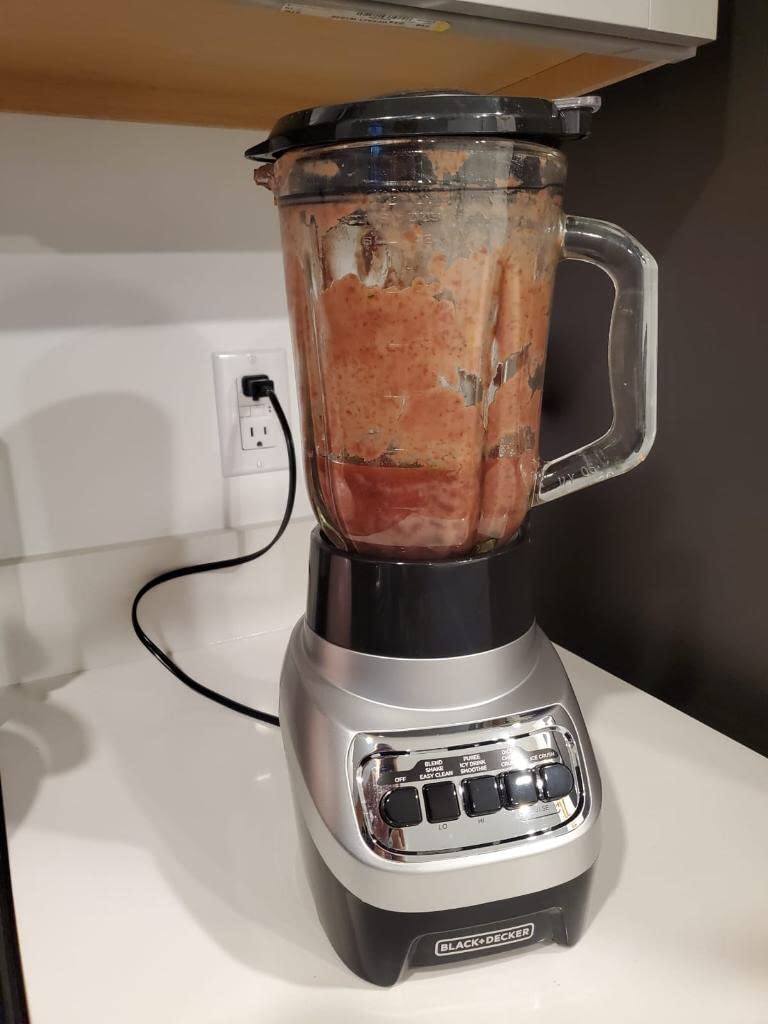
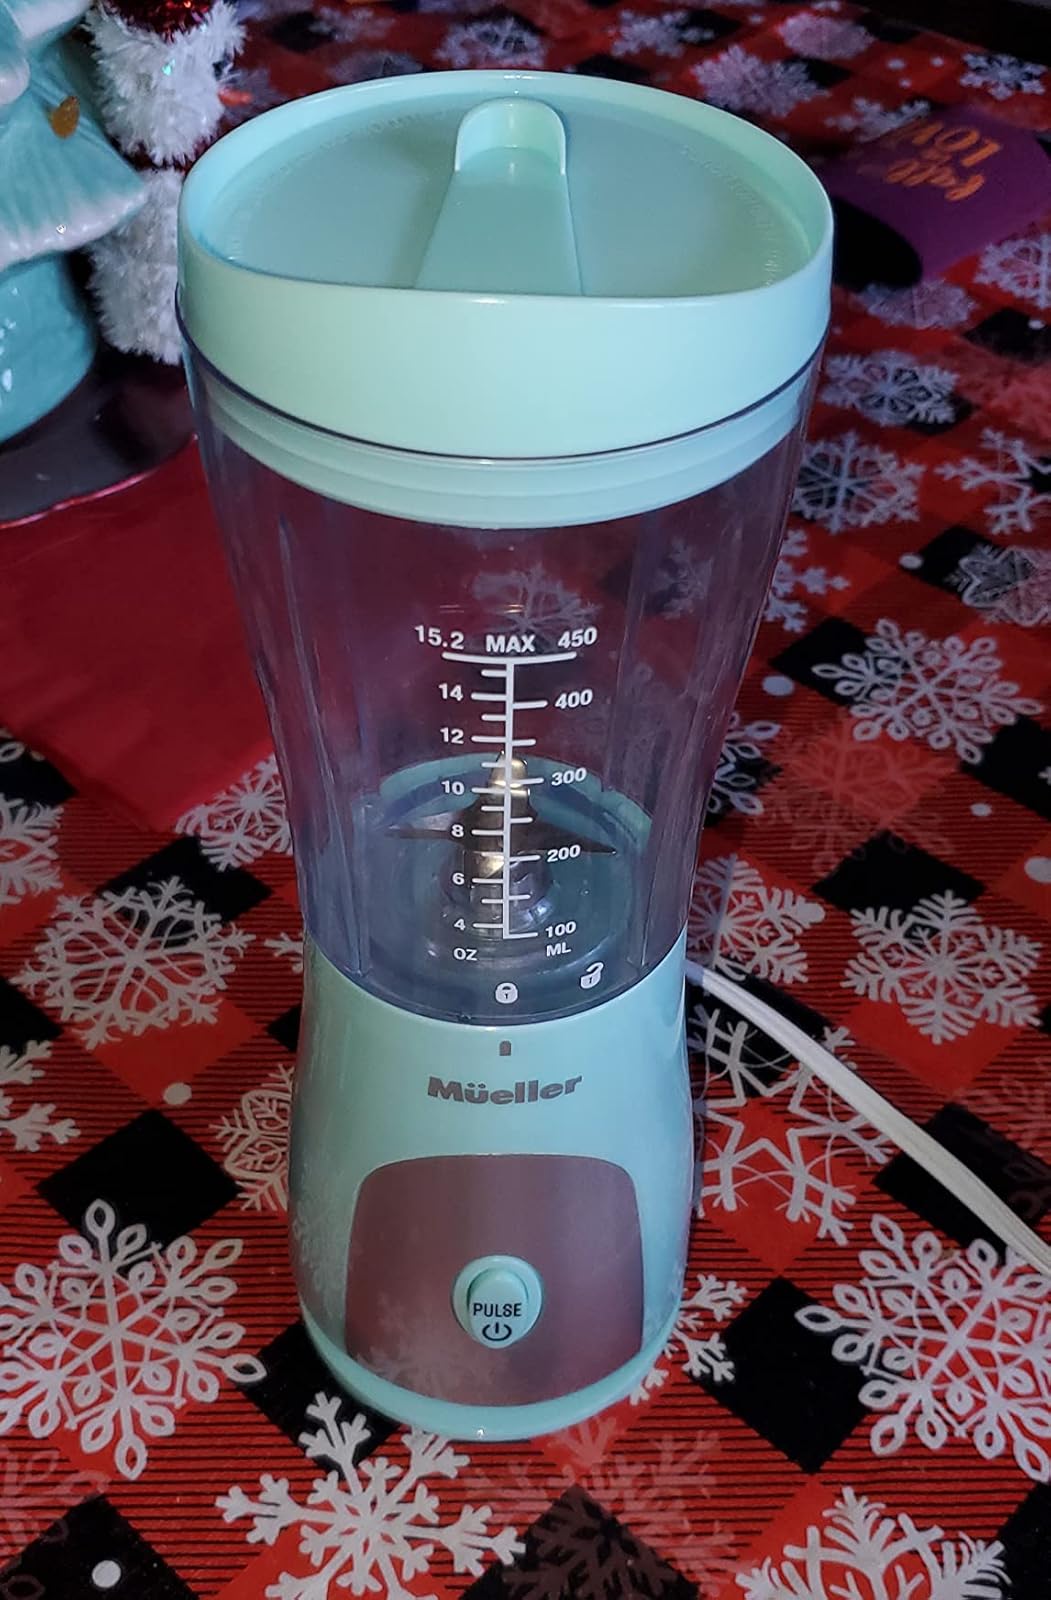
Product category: items_blender
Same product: no